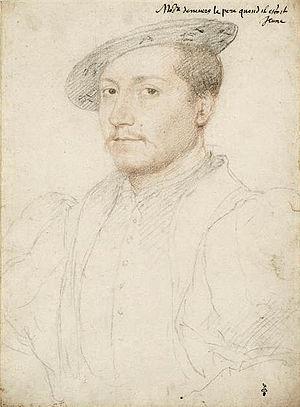
Portrait de François Ier de Clèves, duc de Nevers